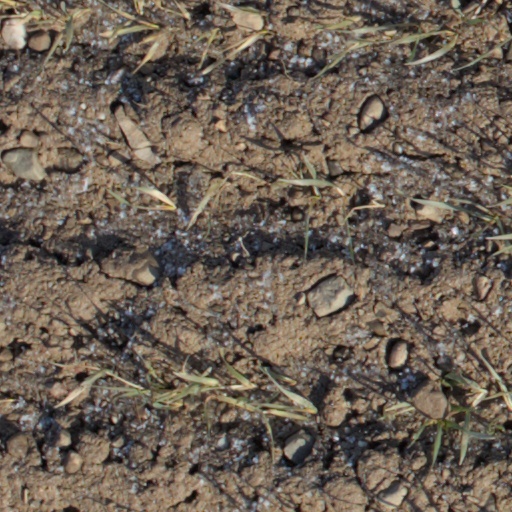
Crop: wheat